Daniel Rapant

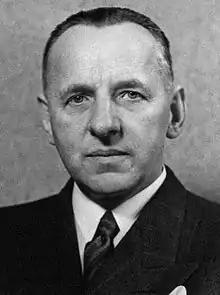

Daniel Rapant (17 April 1897 Holíč, Austria-Hungary – 17 April 1988 Bratislava, Czechoslovakia) was a Slovak historian, archivist and university teacher.